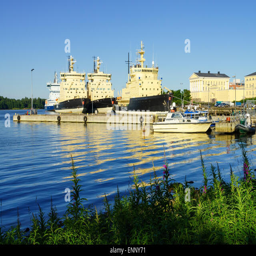
large ice breaker ships moored in harbour in the summer